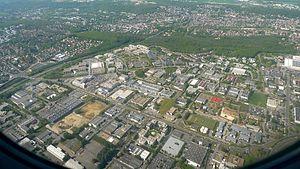
vue d'avion du parc d'activité de Courtaboeuf, Villebon sur Yvette, France
Le Parc d'activités de Courtabœuf est un parc industriel du pôle Paris-Saclay situé à vingt-deux kilomètres au sud-ouest de Paris dans le département français de l'Essonne et la région Île-de-France, implanté sur les communes des Ulis, Villebon-sur-Yvette et Villejust.